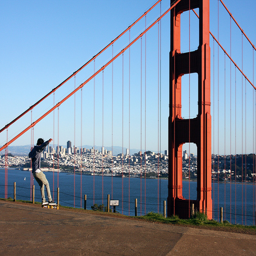
A person is riding a skateboard near a large suspension bridge.
the skateboarder is passing the gold gate bridge in the distance.
A person riding a skateboard on the side of a bridge.
A boy performs skateboard tricks by the bridge
there is a male skateboarder that is riding next to a bridge